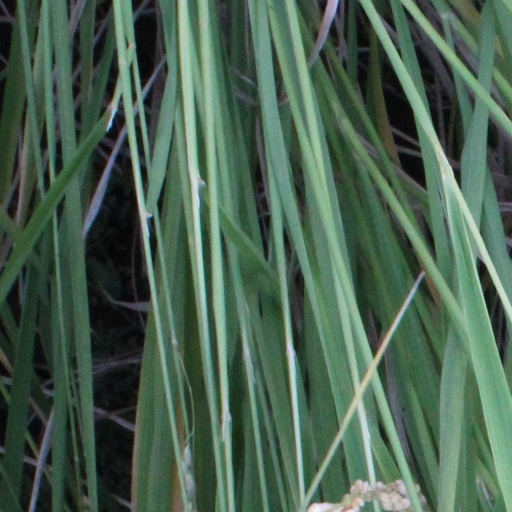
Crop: rice